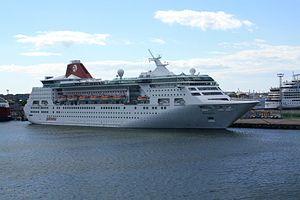
Paquebot commandé sous le nom de Future Seas par Admiral Cruises mais mis en service sous les couleurs de RCCL sous le nom de Nordic Empress.
La Royal Caribbean International est une compagnie maritime américano-norvégienne spécialisée dans les navires de croisières. Elle est basée à Miami en Floride. Elle fait partie du groupe Royal Caribbean Cruise Line.